List of militant Korean independence activist organizations

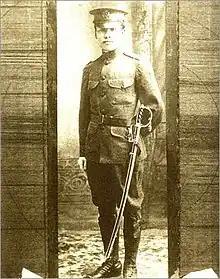
Park Yong-man, founder of the Korean National Army Corps

On August 29, 1914, Park Yong-man founded the Korean National Army Corps in Hawaii as part of the Korean National Association to train officers for the Korean Independence Movement. The military academies were also called 'soldier academies,' where soldiers stayed in the corps, received military training and study, and at the same time went out to work on farms, while also conducting military training and learning in their spare time under the Garrison Farming Troop System (Dunjeonbyeong (屯田兵制)). The organization, which started with about 100 people, grew to a maximum of 300 people. The corps students received military training outdoors and studied military science in classrooms. Military education was conducted using wooden rifles. However, due to the pressure from the alliance between the Japanese Empire and the United States during World War I and the poor harvests and recession, they were forced to close down.